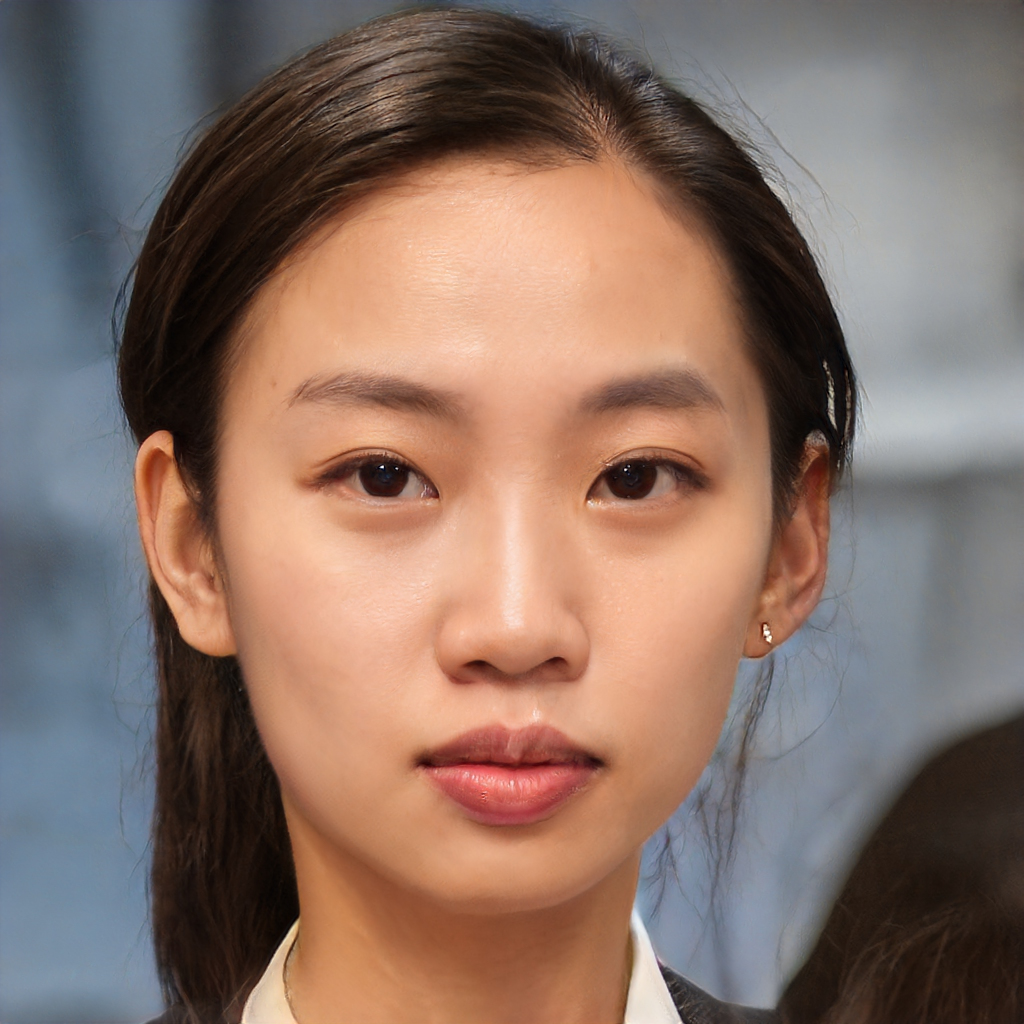
Portrait style: Real Portrait